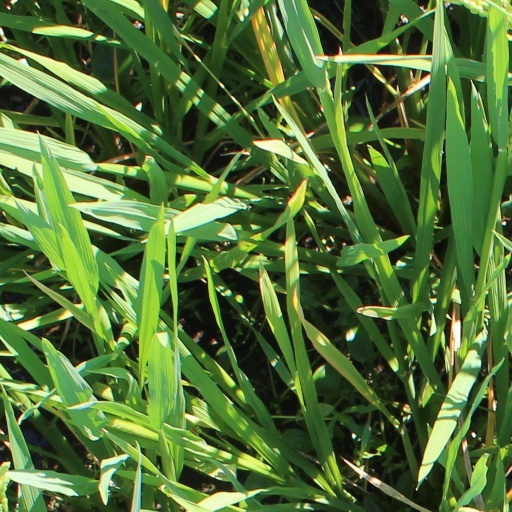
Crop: rice